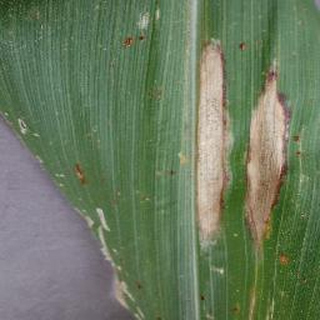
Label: corn_northern_leaf_blight